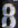
Number: 8